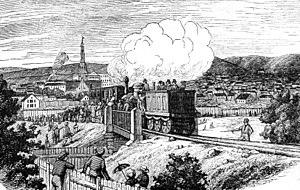
Jernbanen i Norge / Jernbanens historie i Norge / Jernbaner i Norge før 1850, hestejernbanerne
Den første prøvekørsel mellem Christiania og Strømmen.